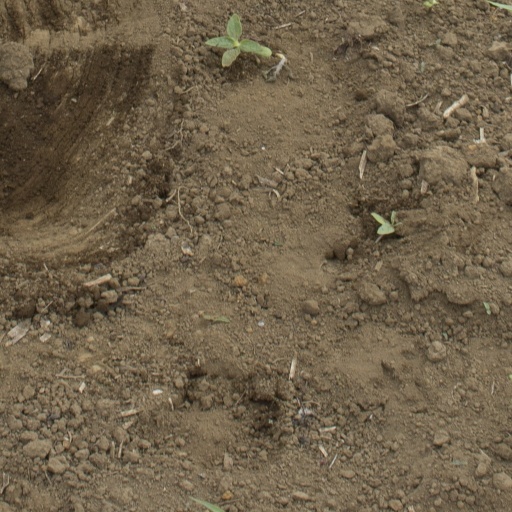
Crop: Jerusalem artichoke